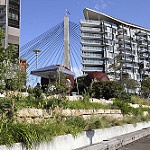
Label: buildings